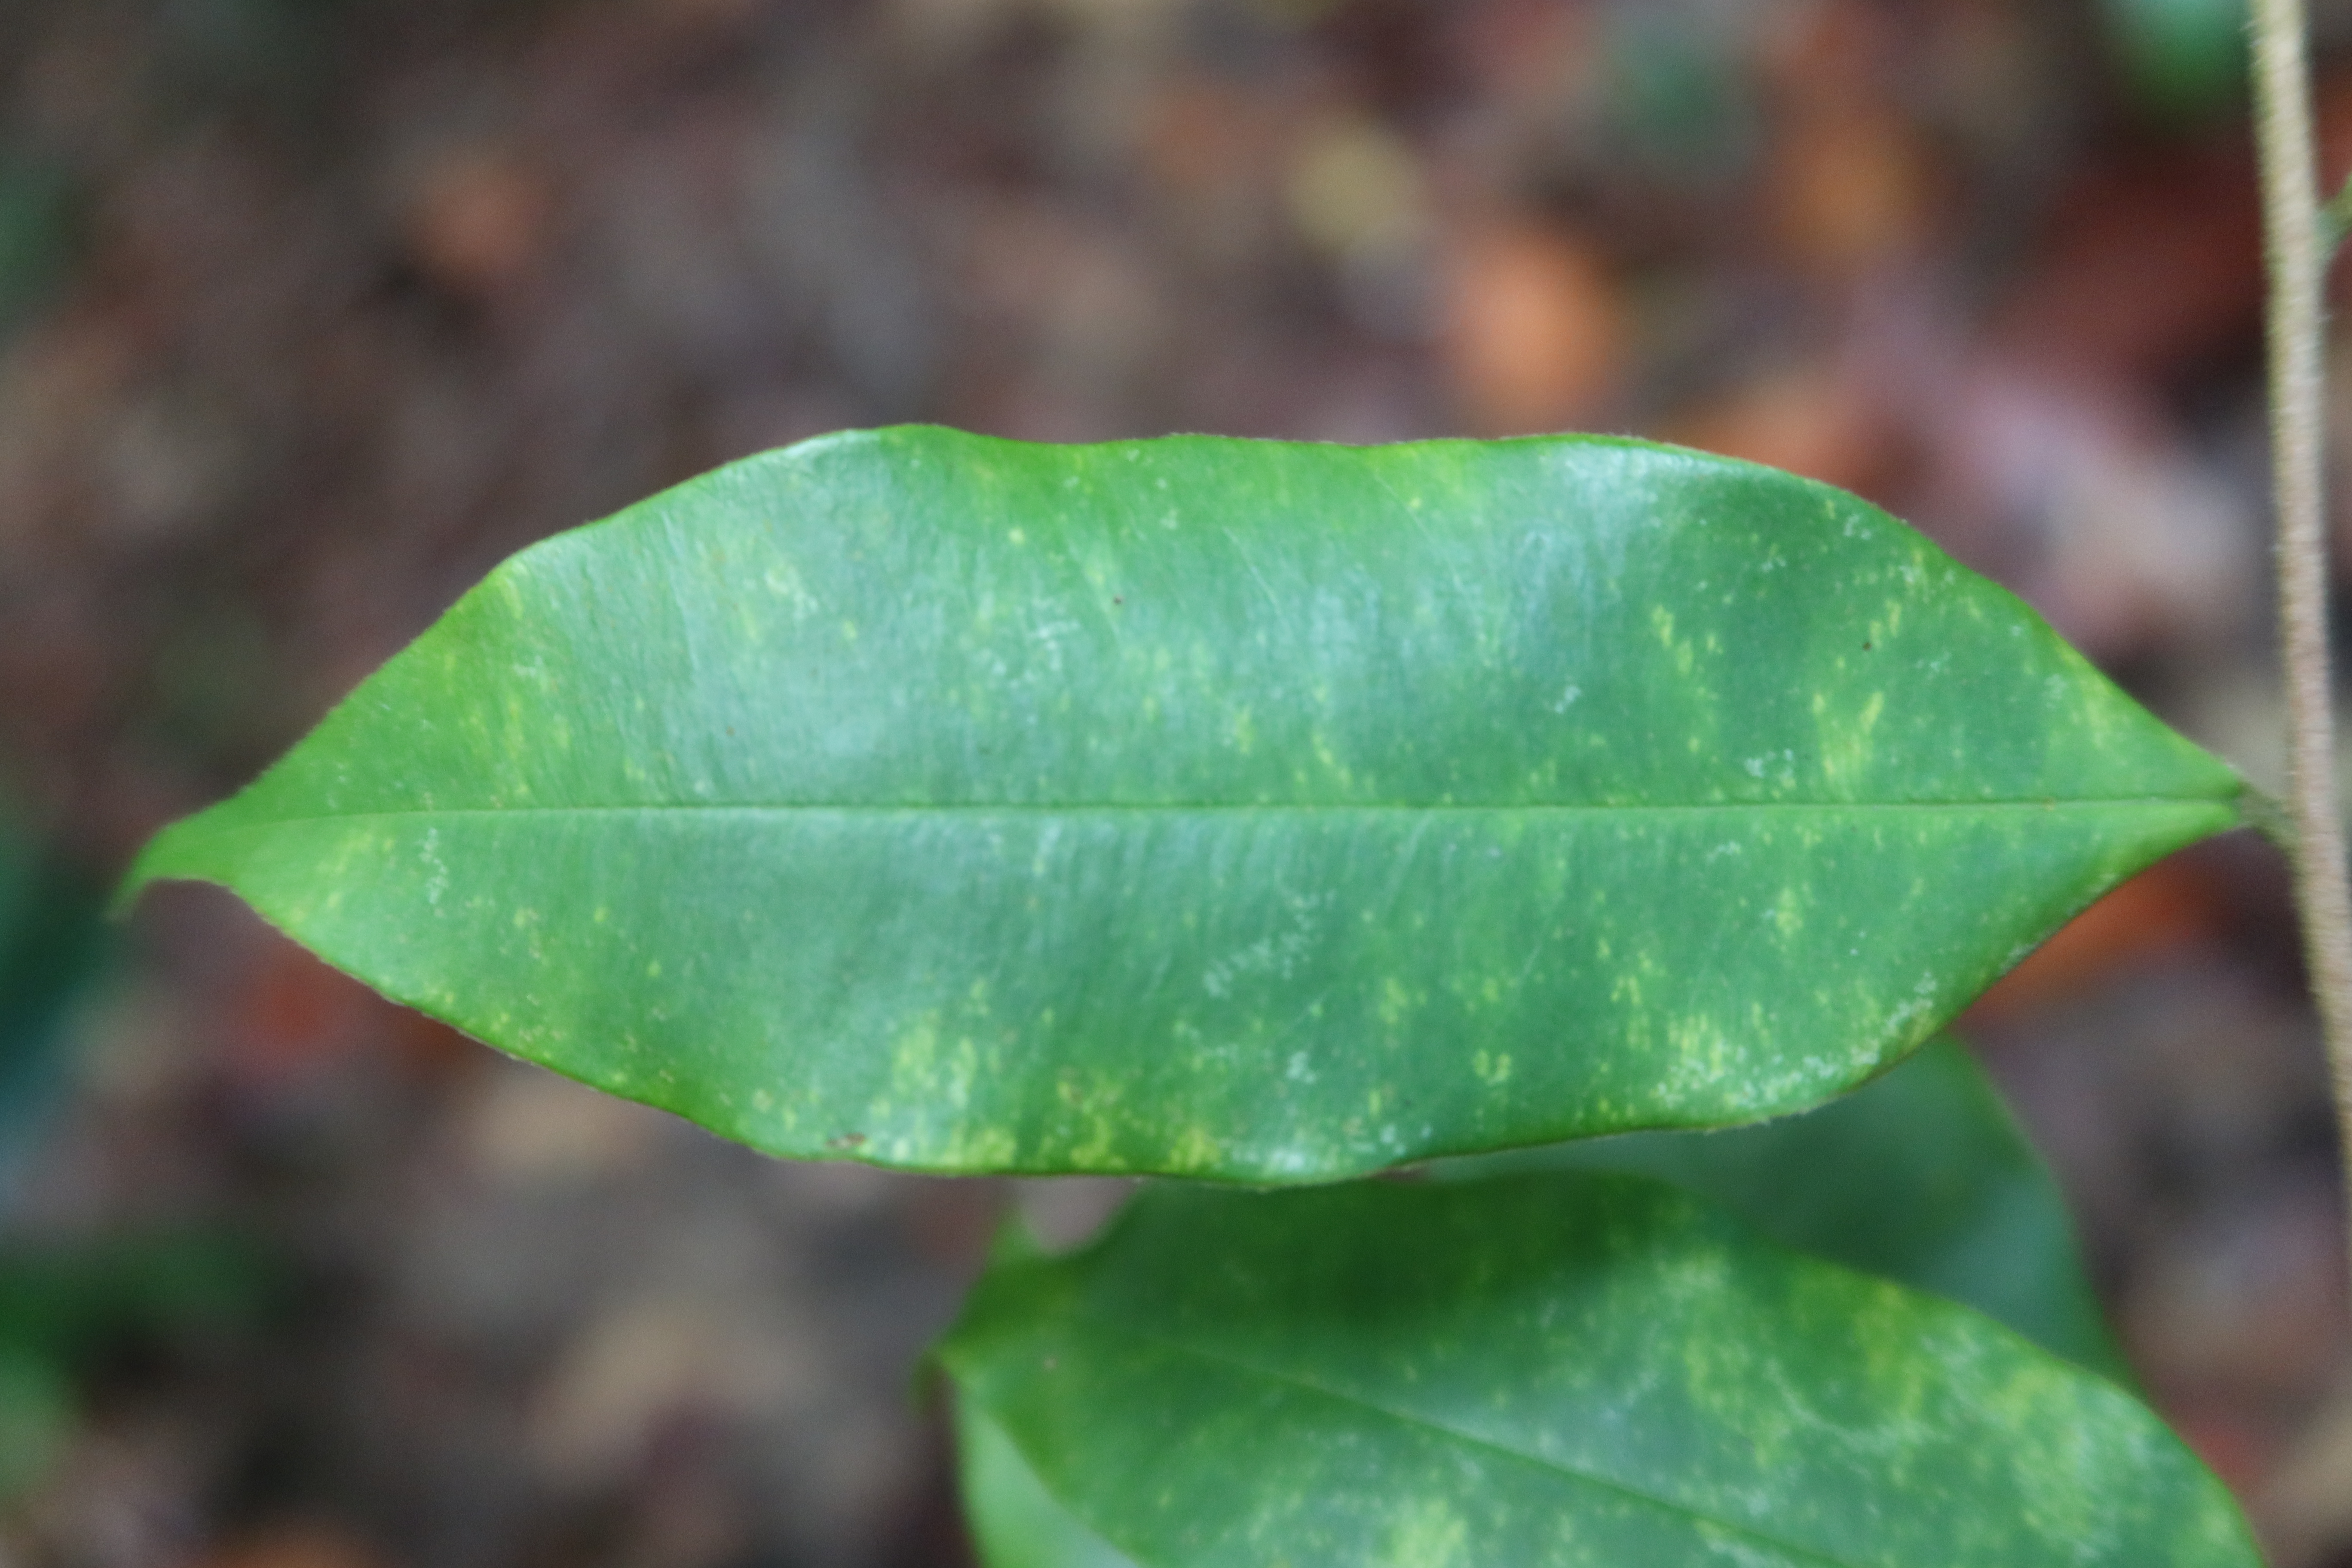
Label: Downy mildew